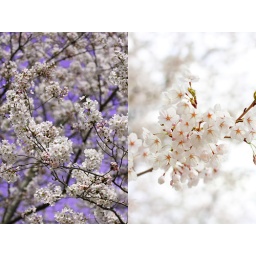
Just messing around with RAW, too much blue sky looks kind of boring.